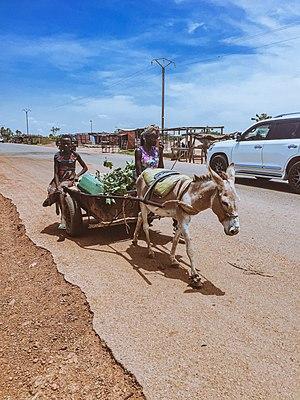
Si seulement nous n'étions qu'a un carrefour de combler le fossé entre les riches et les pauvres This is an image with the theme ""Africa on the Move or Transport"" from: Burkina Faso"
Katabtenga est une localité du département de Pabré, dans la province de Kadiogo au Burkina Faso. En 2006, cette localité comptait 919 habitants dont 52,5 % de femmes.